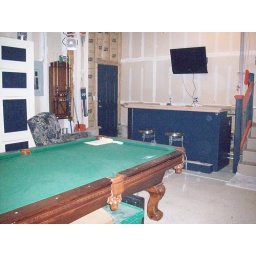
bar in the background. Note the flat screen on the wall.